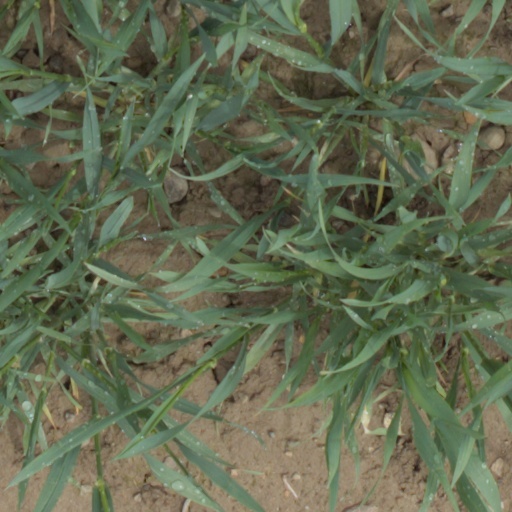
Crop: wheat